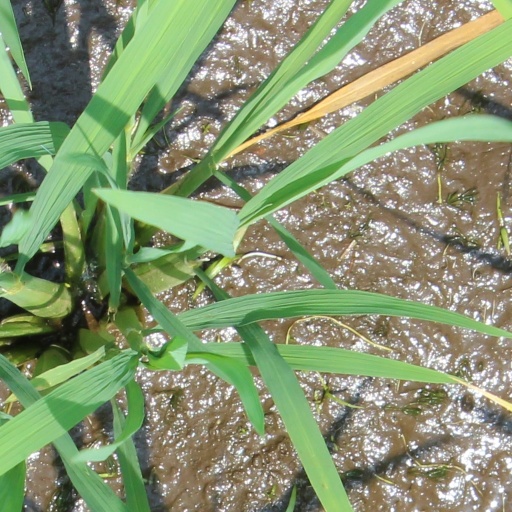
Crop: rice